Mia Kang

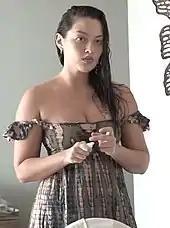
Kang on Uproxx in 2017

Mia Kang was born and raised in Hong Kong, though she has Swiss nationality. Her father is British and her mother is South Korean; they met while living in Taiwan, then moved to Hong Kong for business. Both parents were academics, with her father being a physicist from Oxford University. She has four older half-siblings (two half-sisters with the same father and a Taiwanese mother, and two half-brothers with the same mother and a different British father), but they lived in other parts of the world as she was growing up.